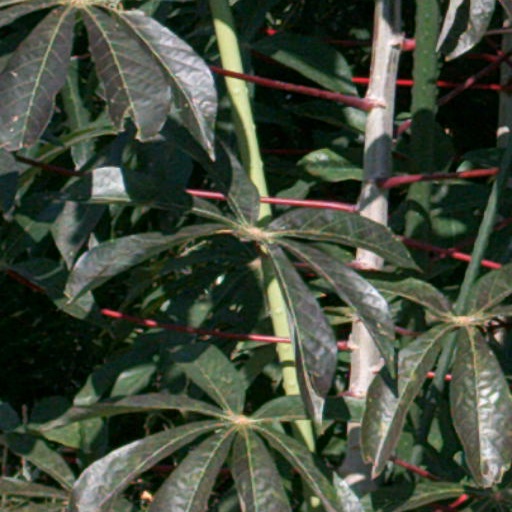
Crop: cassava